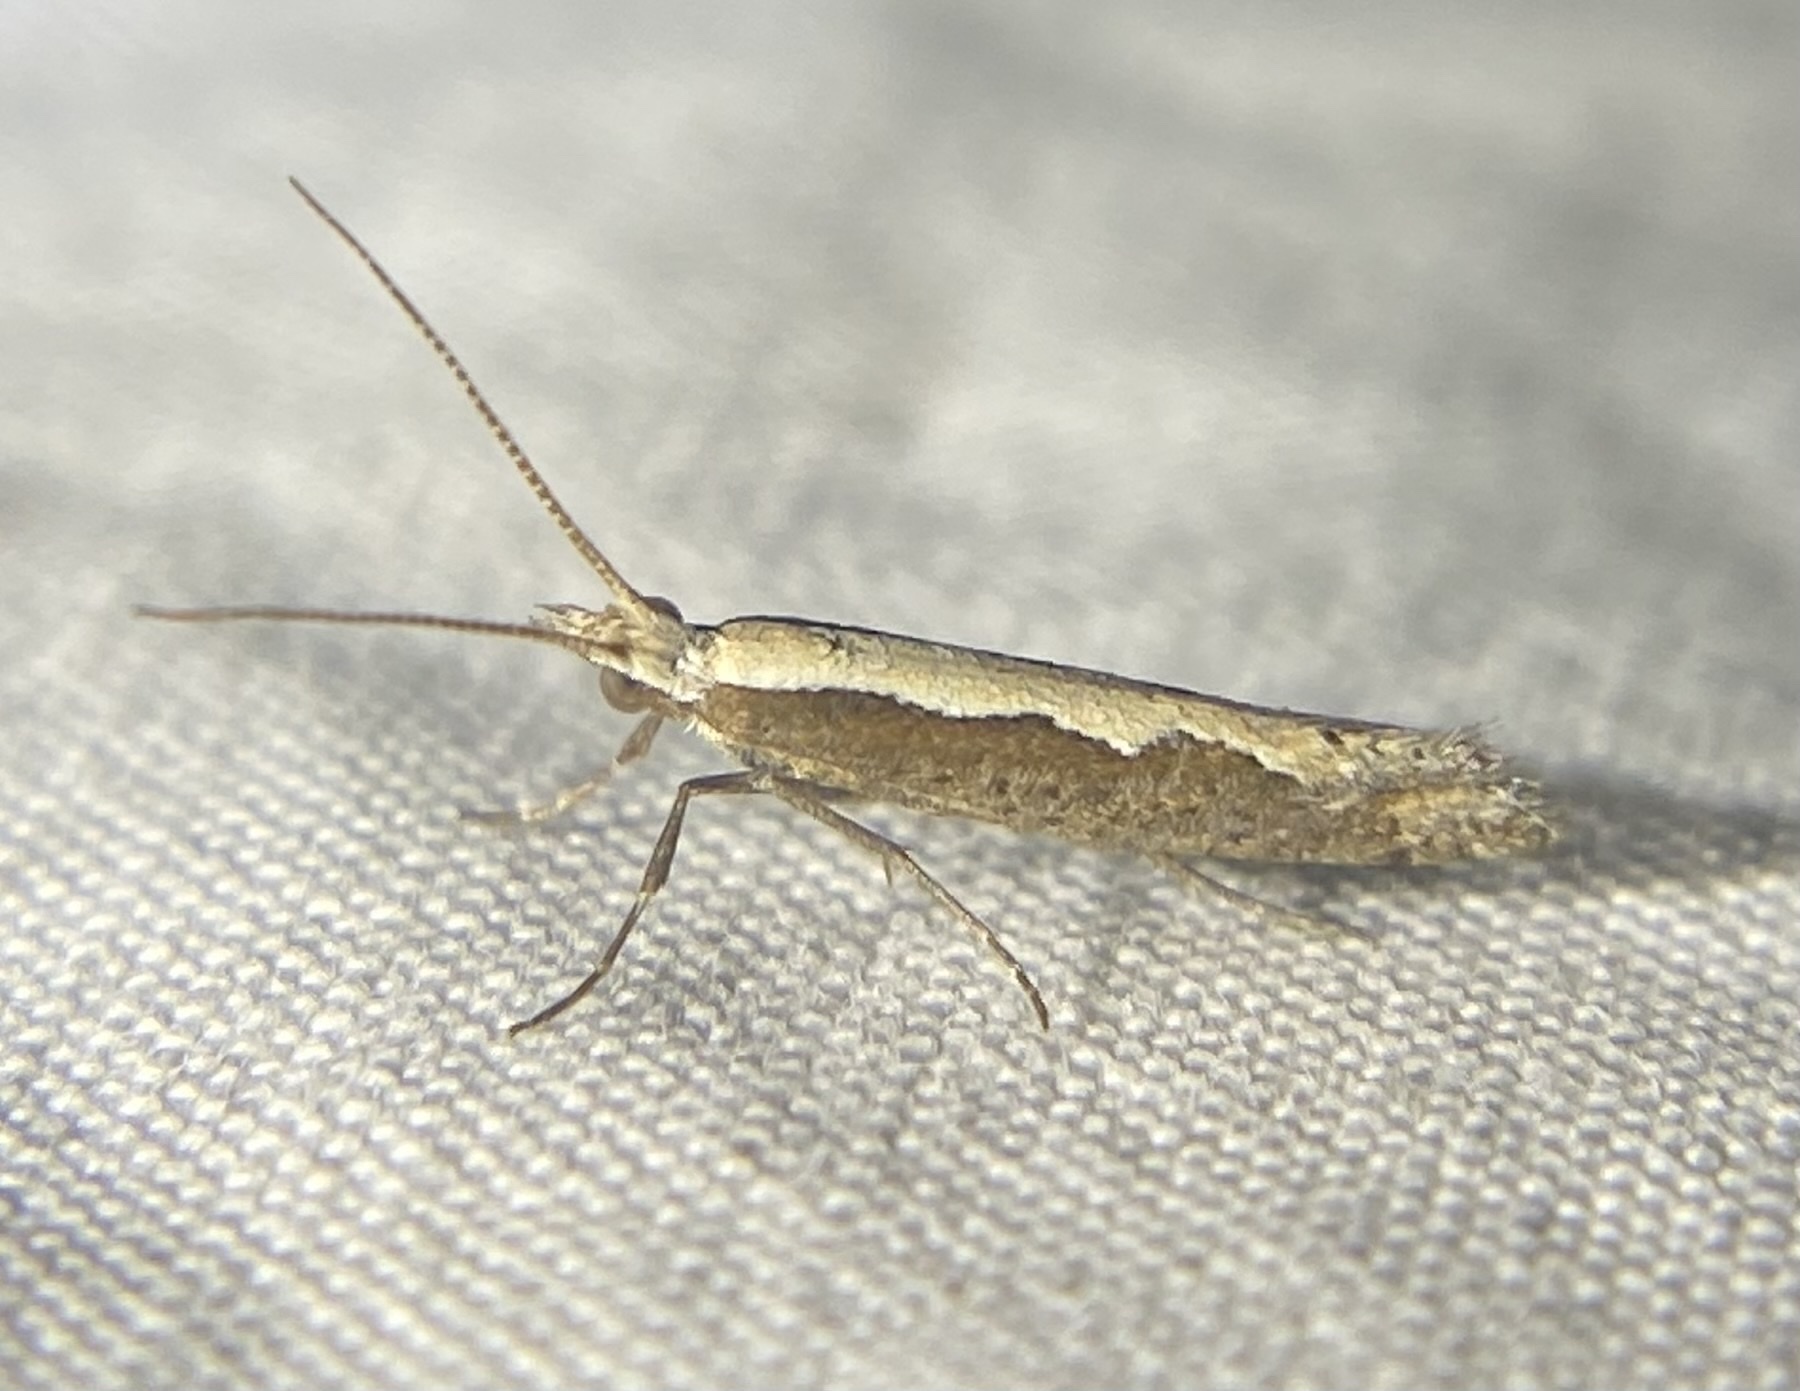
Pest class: diamondback_moth